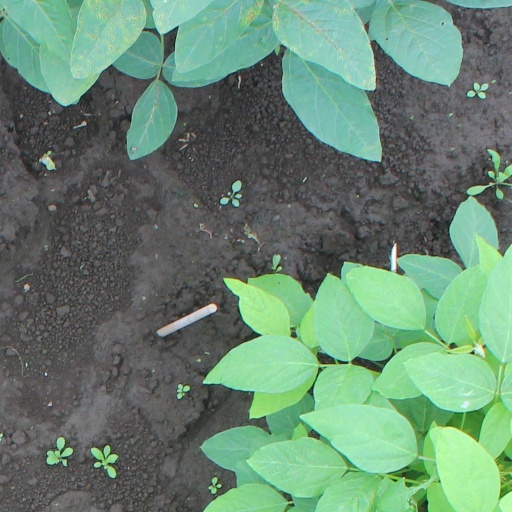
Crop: soybean